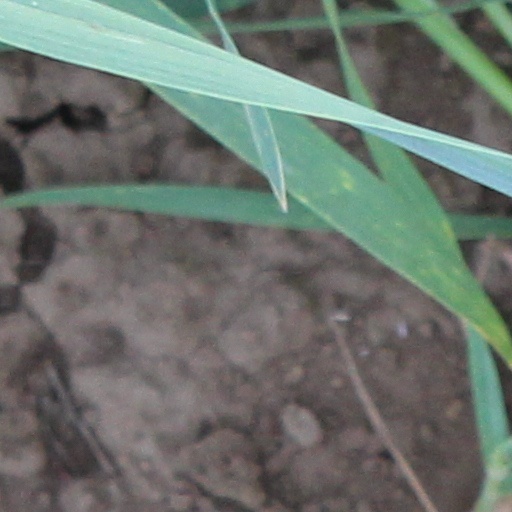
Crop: wheat